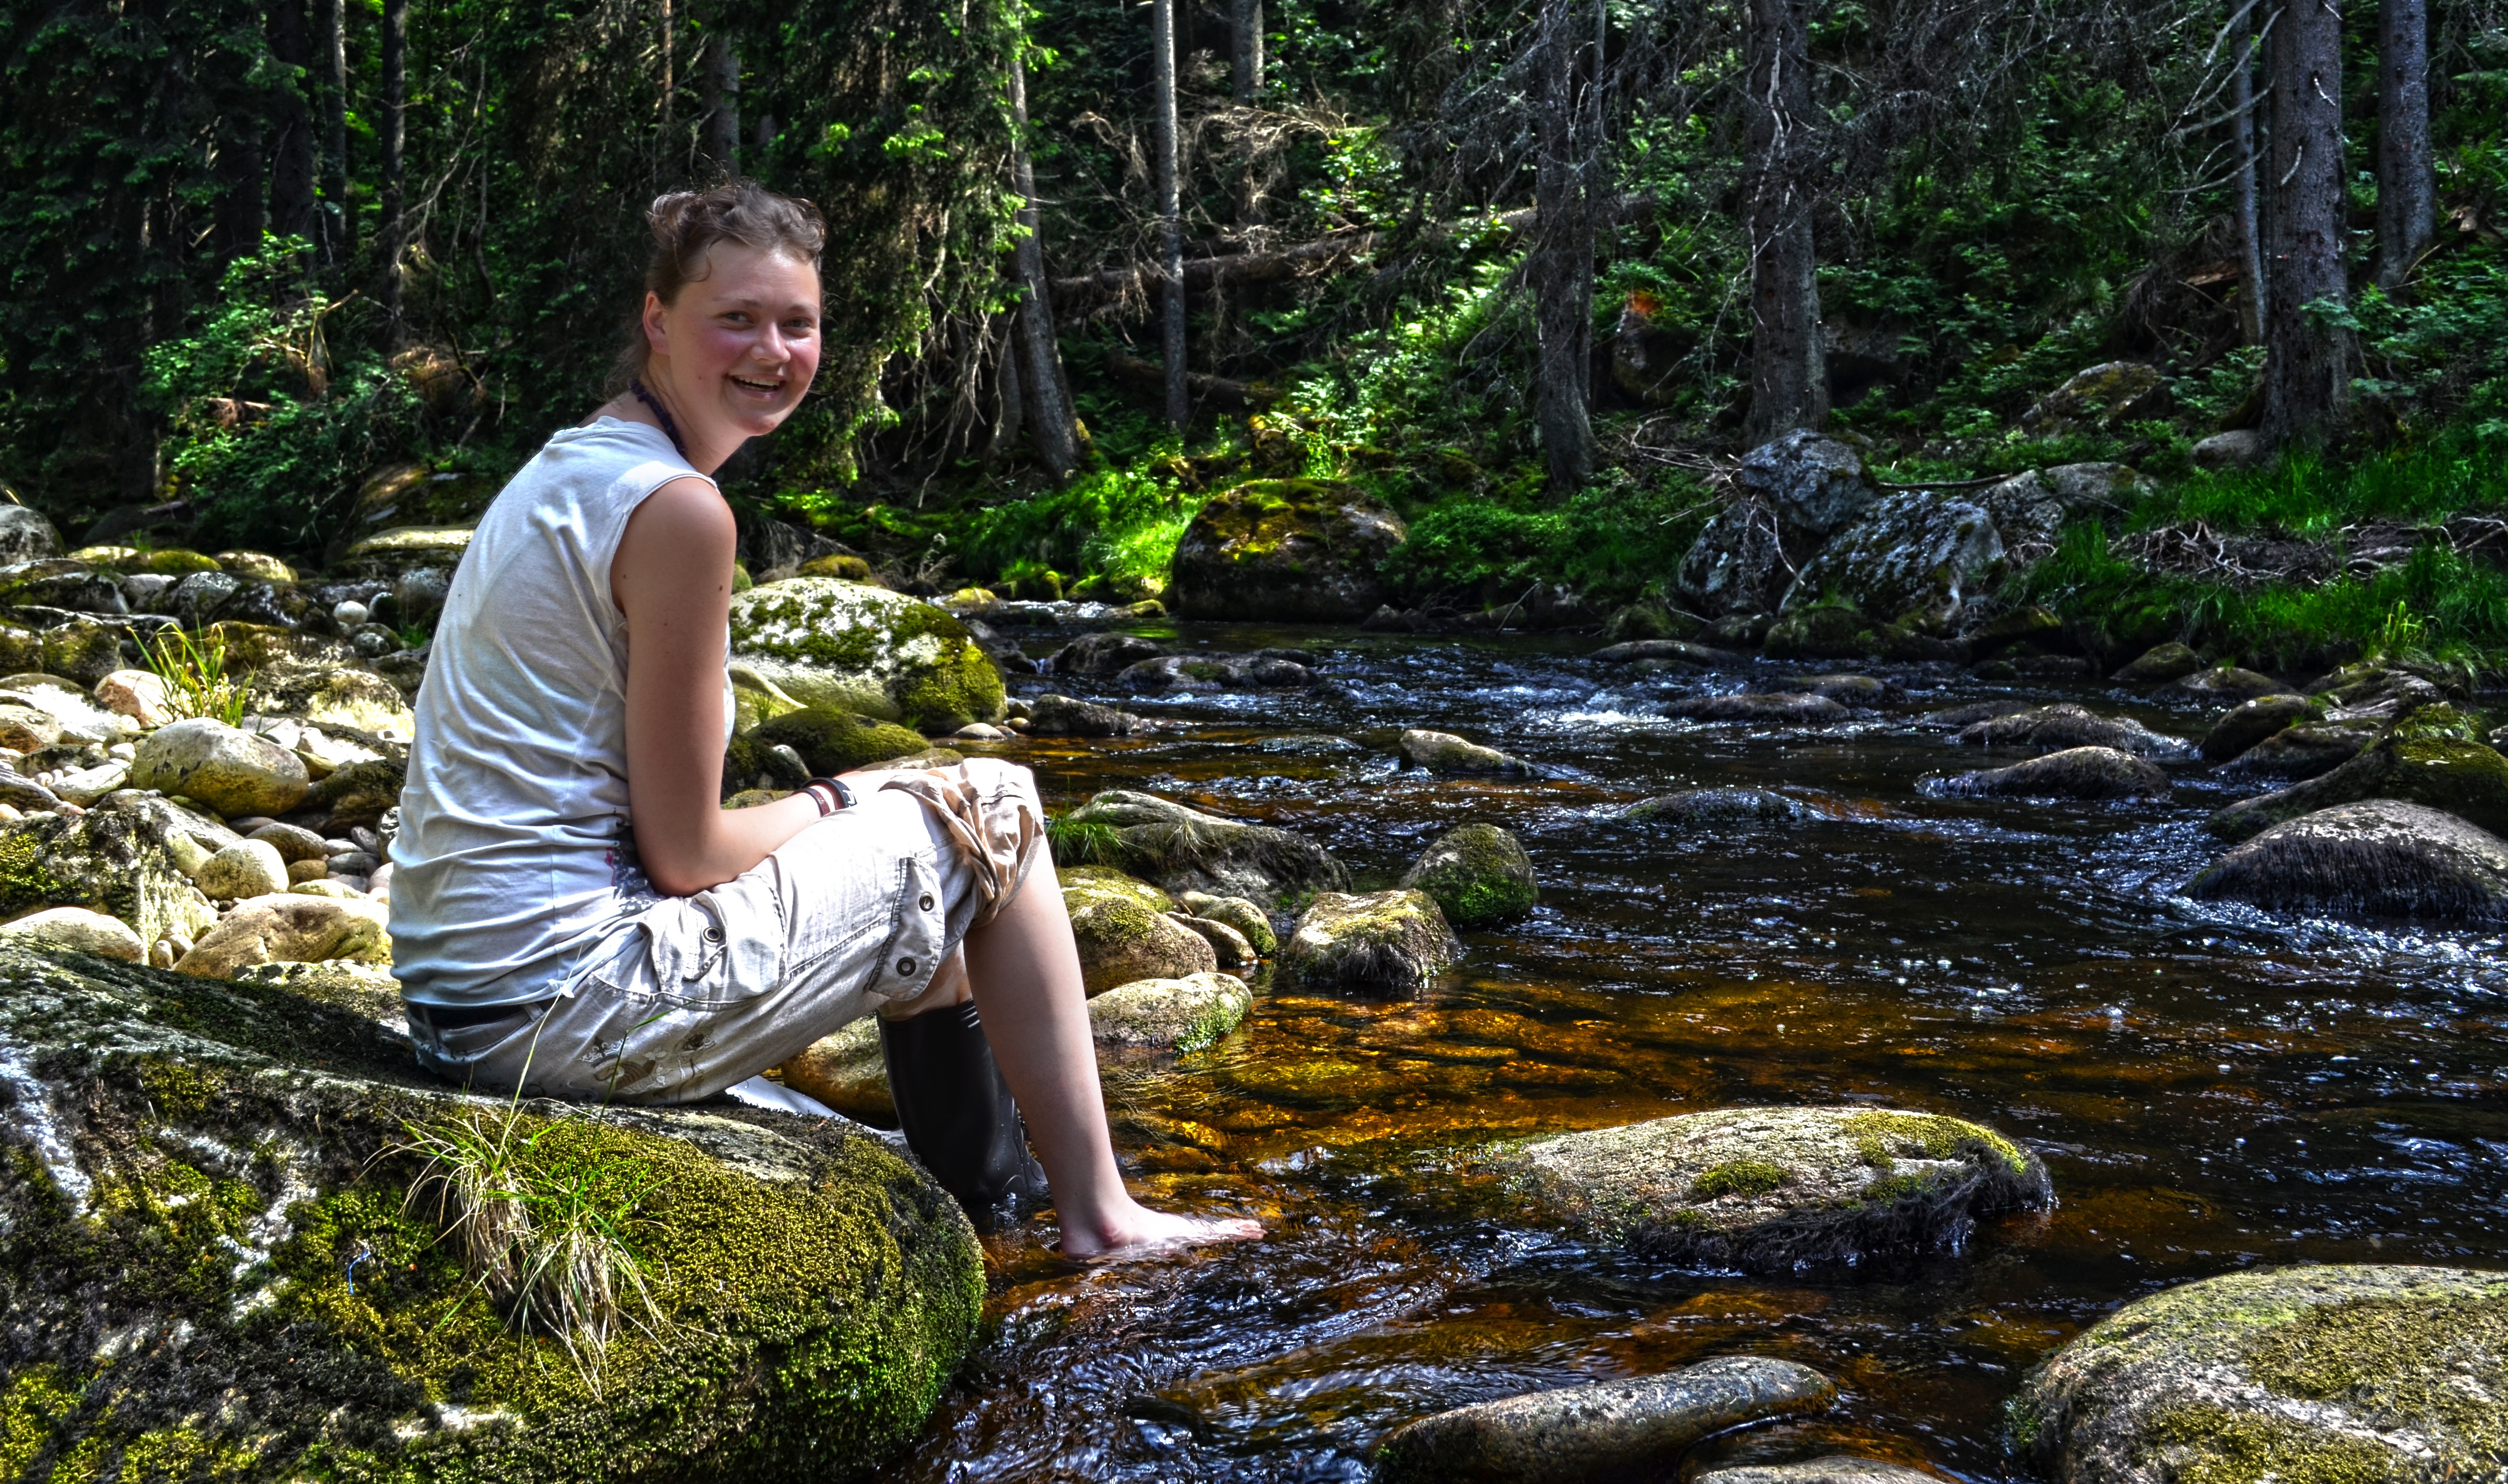
tree, water, nature, forest, rock, waterfall, creek, wilderness, girl, woman, river, stream, jungle, botany, trees, stones, rainforest, woodland, habitat, water feature, watercourse, river basin, natural environment